Participation of Ukrainians in the suppression of the Warsaw Uprising

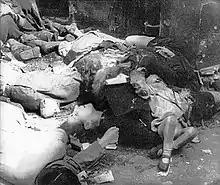
Victims of executions at 111 Marszałkowska Street

According to Grzegorz Motyka and Hubert Kuberski, there is no convincing evidence indicating that Ukrainian companies committed murders against the Polish civilian population. This especially pertains to the members of the unit stationed at Wawelska Street, who, according to Motyka, "did not stand out in any particular way". On the other hand, in the situational report by the commander of the Warsaw District of the Home Army, General , codenamed "Łaszcz", it was noted that Ukrainians from the territories of the Ukrainian SSR were part of the crew of a German armored car that carried out the massacre of several dozen residents of the tenements at 109, 111, and 113 Marszałkowska Street on 3 August 1944. This information was reportedly obtained during the interrogation of the captured perpetrators. For this reason, some Polish historians were inclined to assume that among those responsible for this crime were Ukrainian policemen stationed in the area of Szucha Avenue.